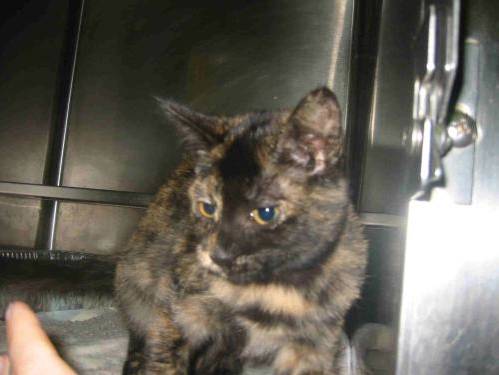
Label: cat